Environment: real
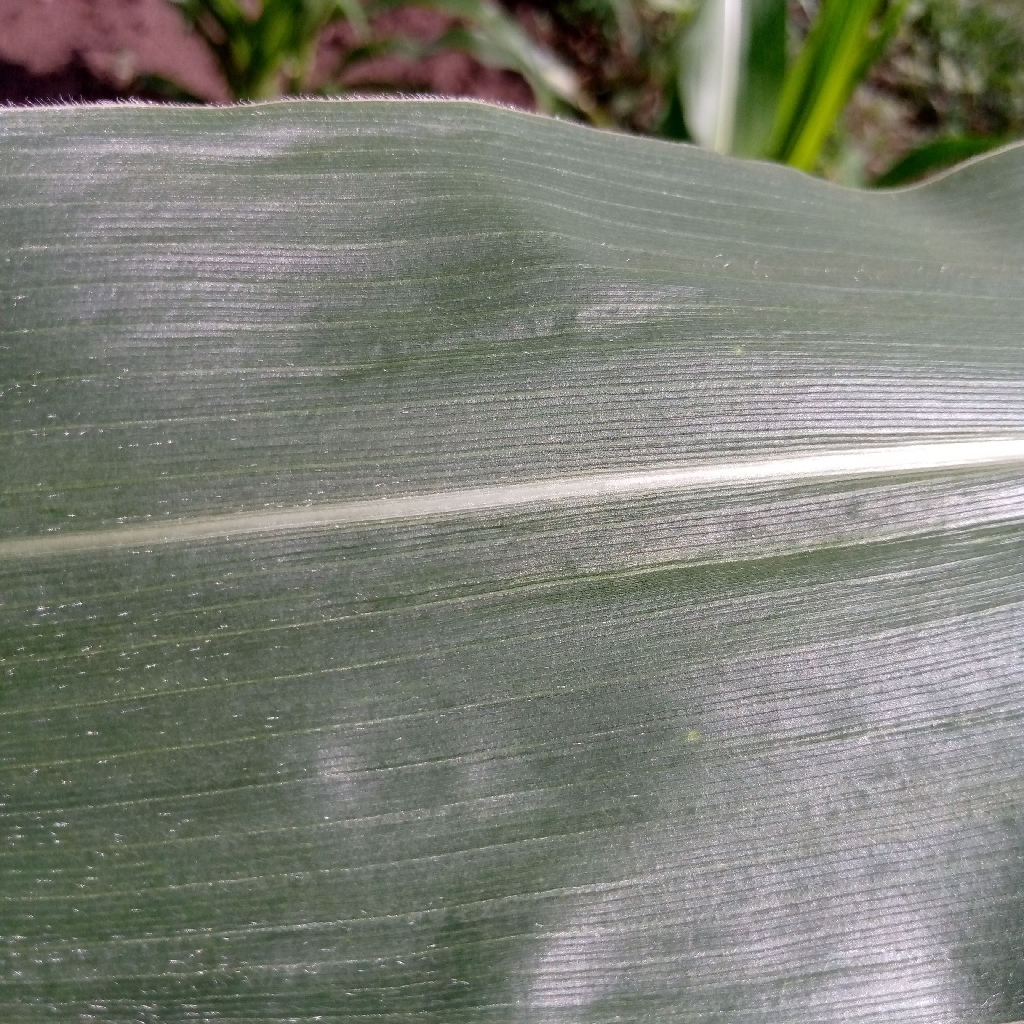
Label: healthy